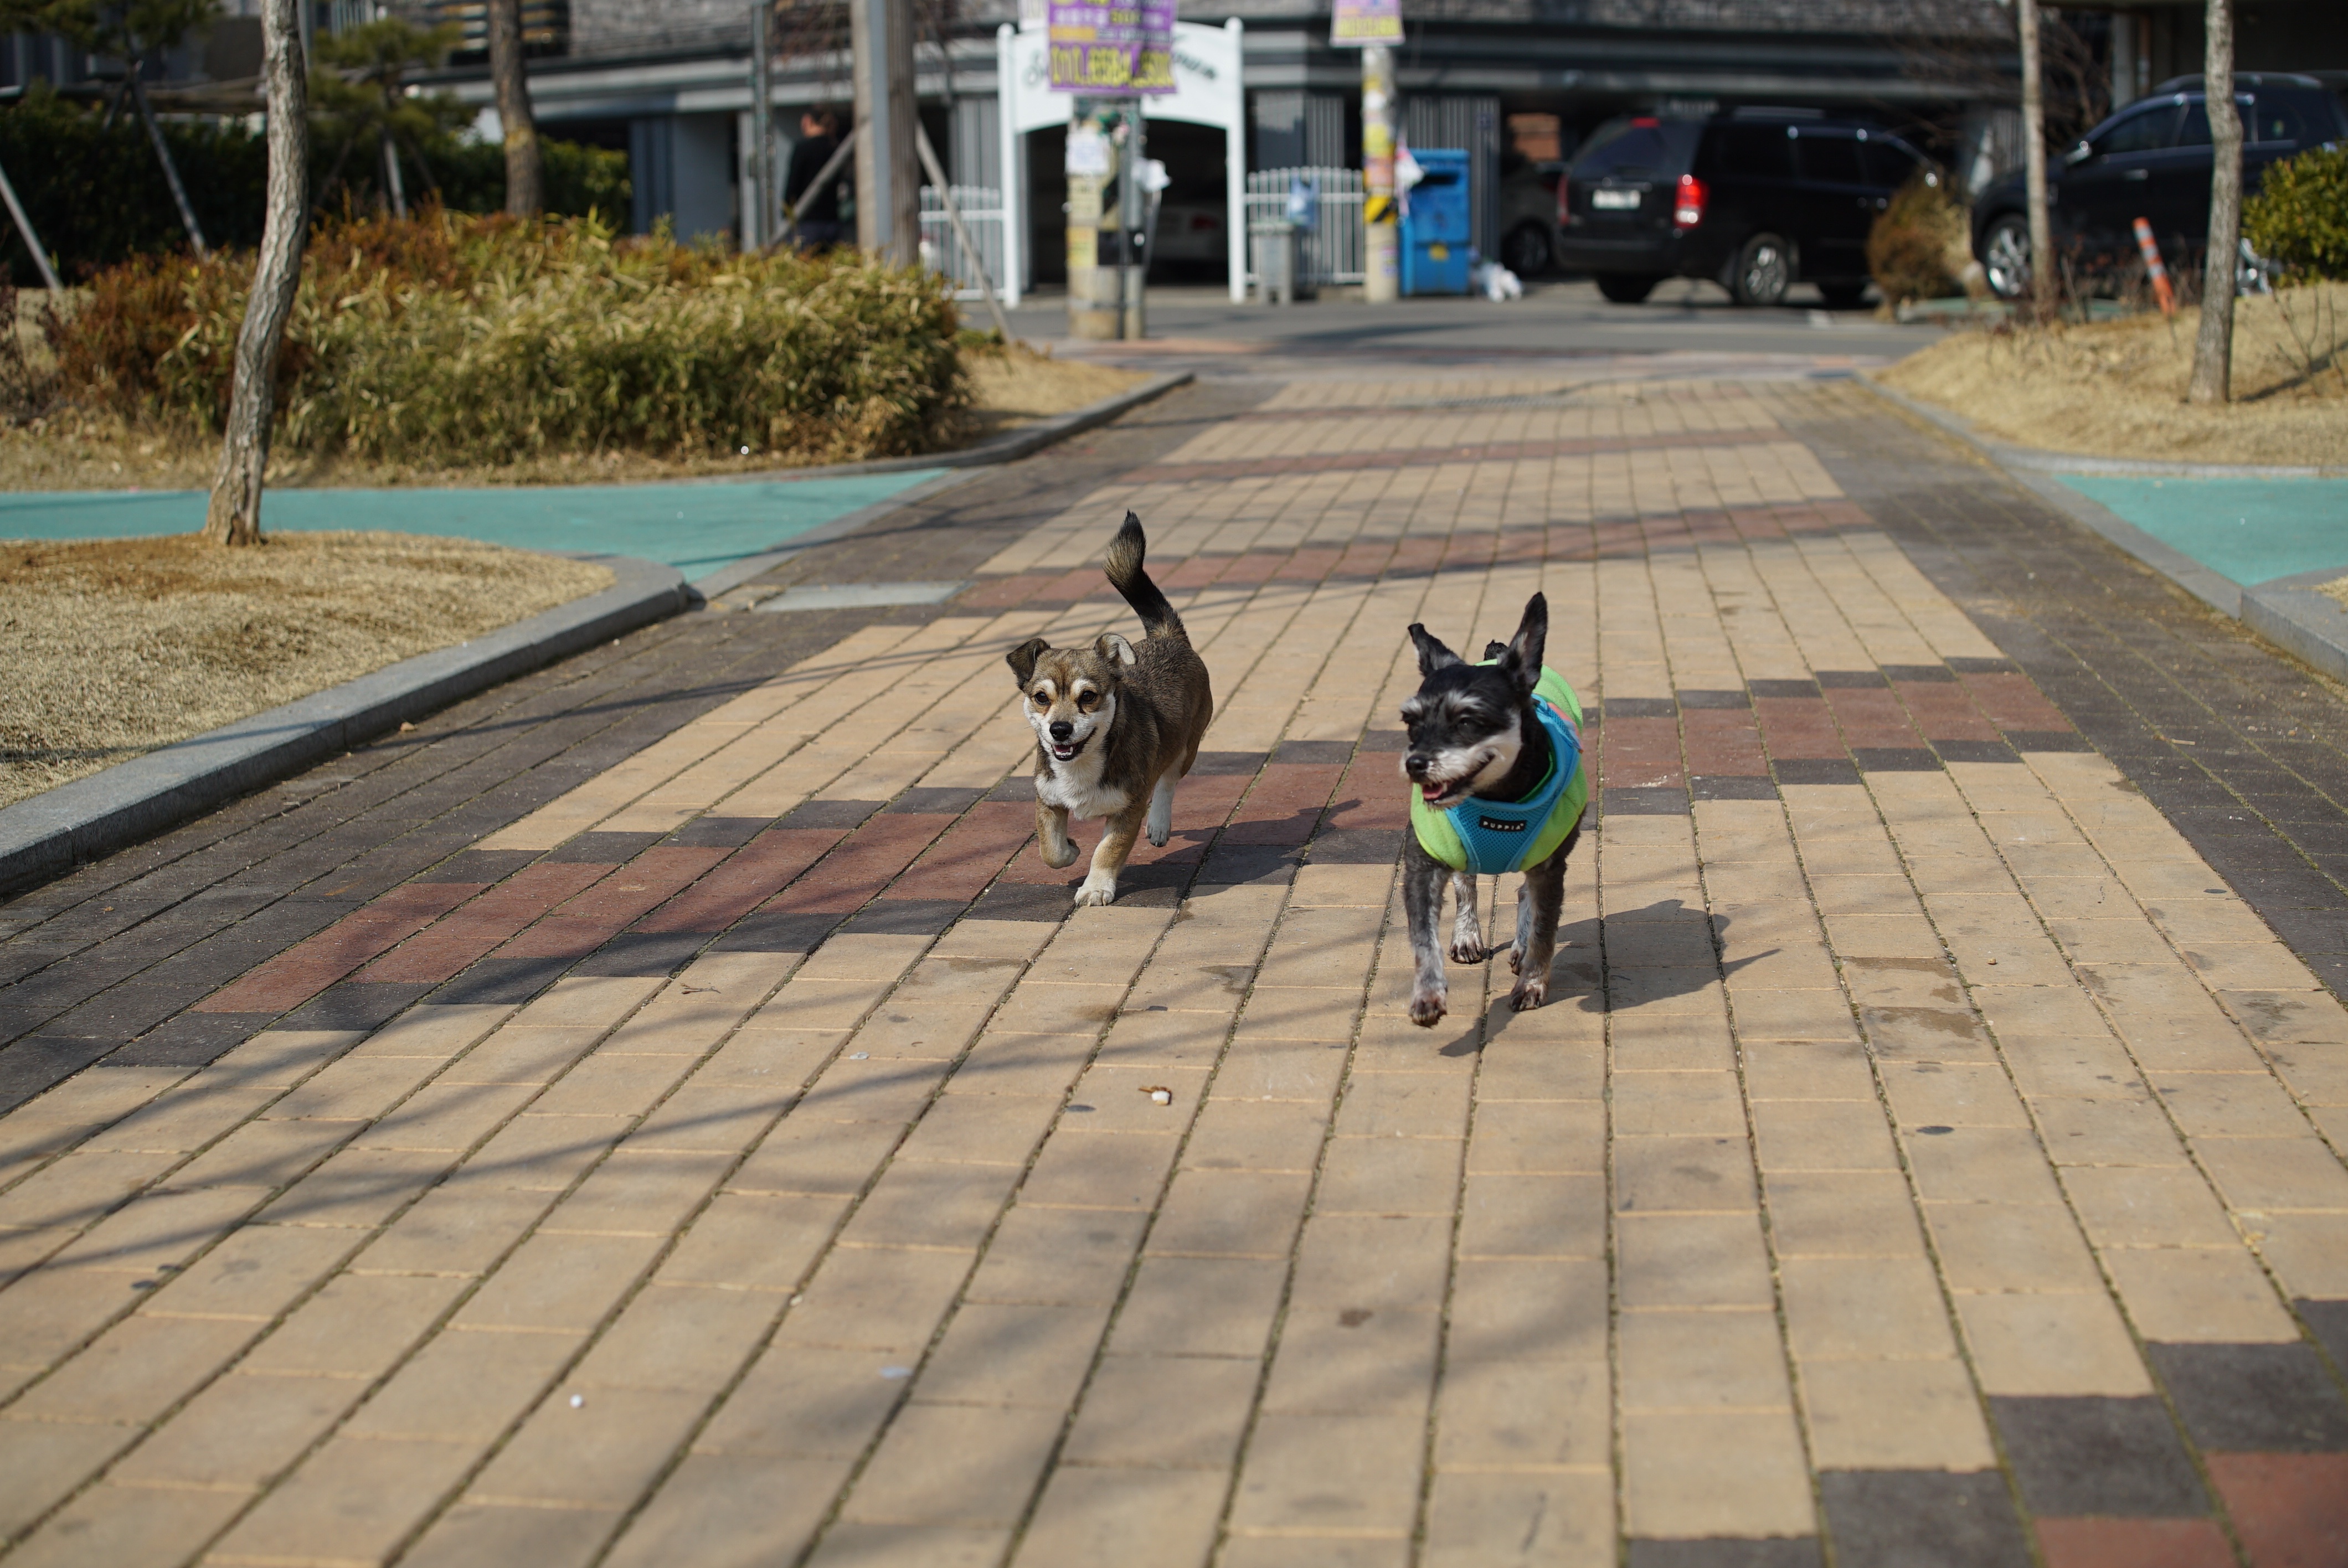
outdoor, pedestrian, sidewalk, city, puppy, dog, animal, walkway, walk, park, friends, happy, stare, screenshot, pm, excited, dog like mammal, outdoor structure, consensus